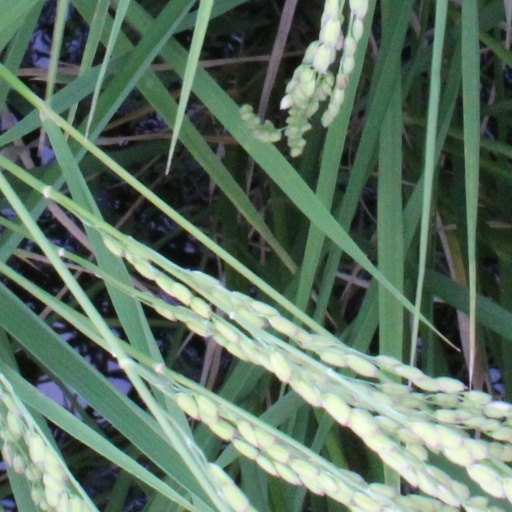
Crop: rice